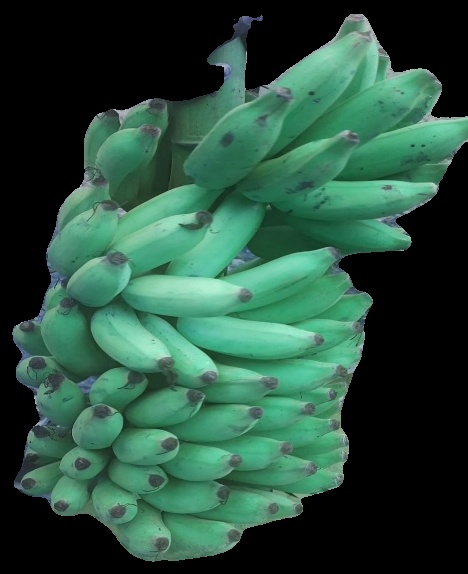
Variety: elakki-bale
Grade: grade2